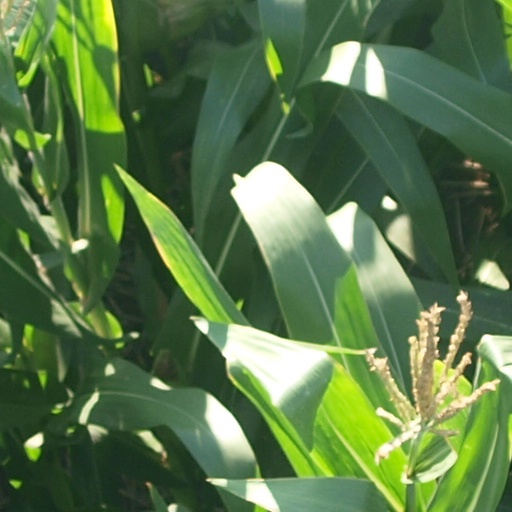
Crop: maize; corn